Hamsey

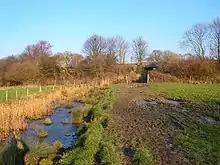
Pellbrook Cut

The extent of the modern Hamsey meadows is similar to that of the manor's 200 acre meadow recorded in the Domesday book but much of its wildness has been lost. In the south of the parish is very little woodland left, although the parish had a relic common at Hamsey until modern times. Despite hedge clearances, some of which are now being put back, there are a number of notable Oaks to the east of Tulleys Wells farm.